Jeevana Chaitra

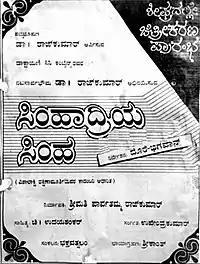
Simhadriya Simha title announcement poster of the film released before the title was eventually altered to Jeevana Chaitra

Jeevana Chaitra was very popular when it was released, and the movie tickets became a prized commodity. There was no release by Rajkumar in the previous years.